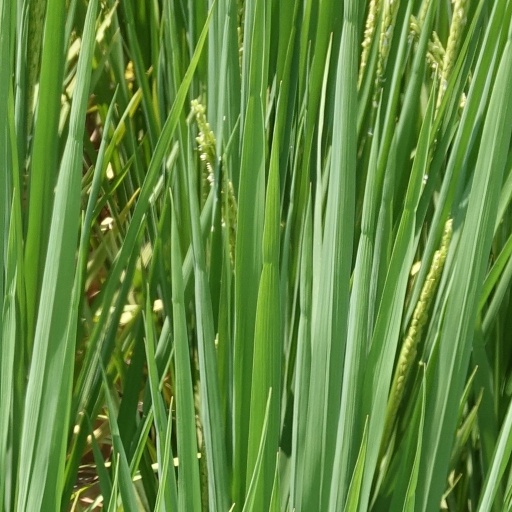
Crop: rice